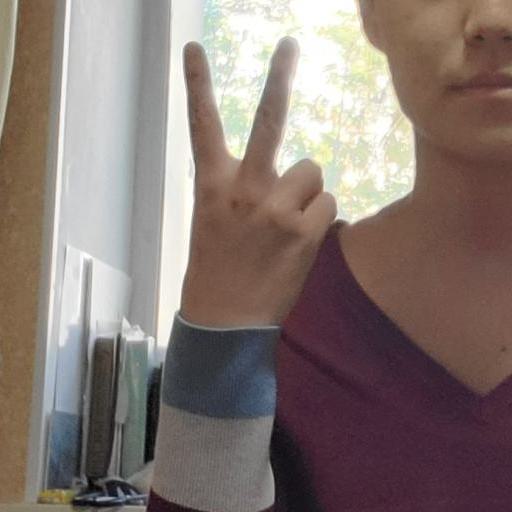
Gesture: peace_inverted